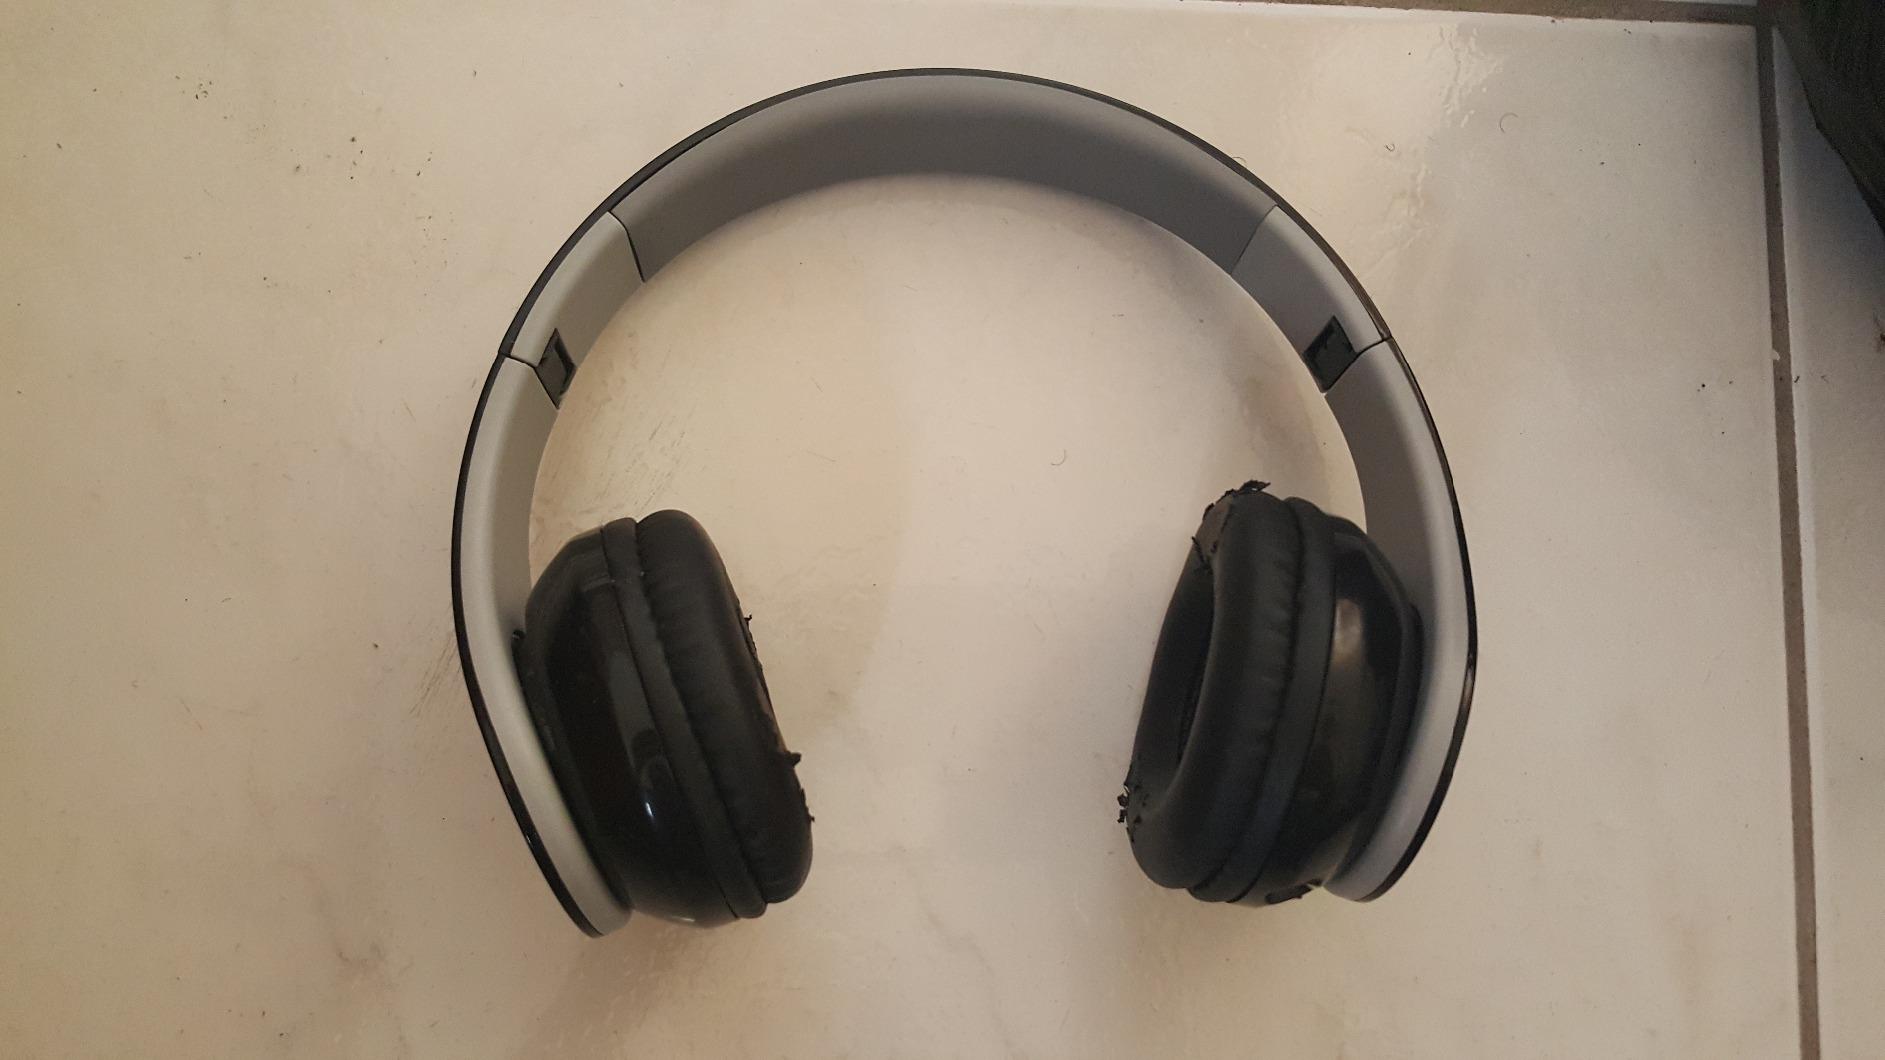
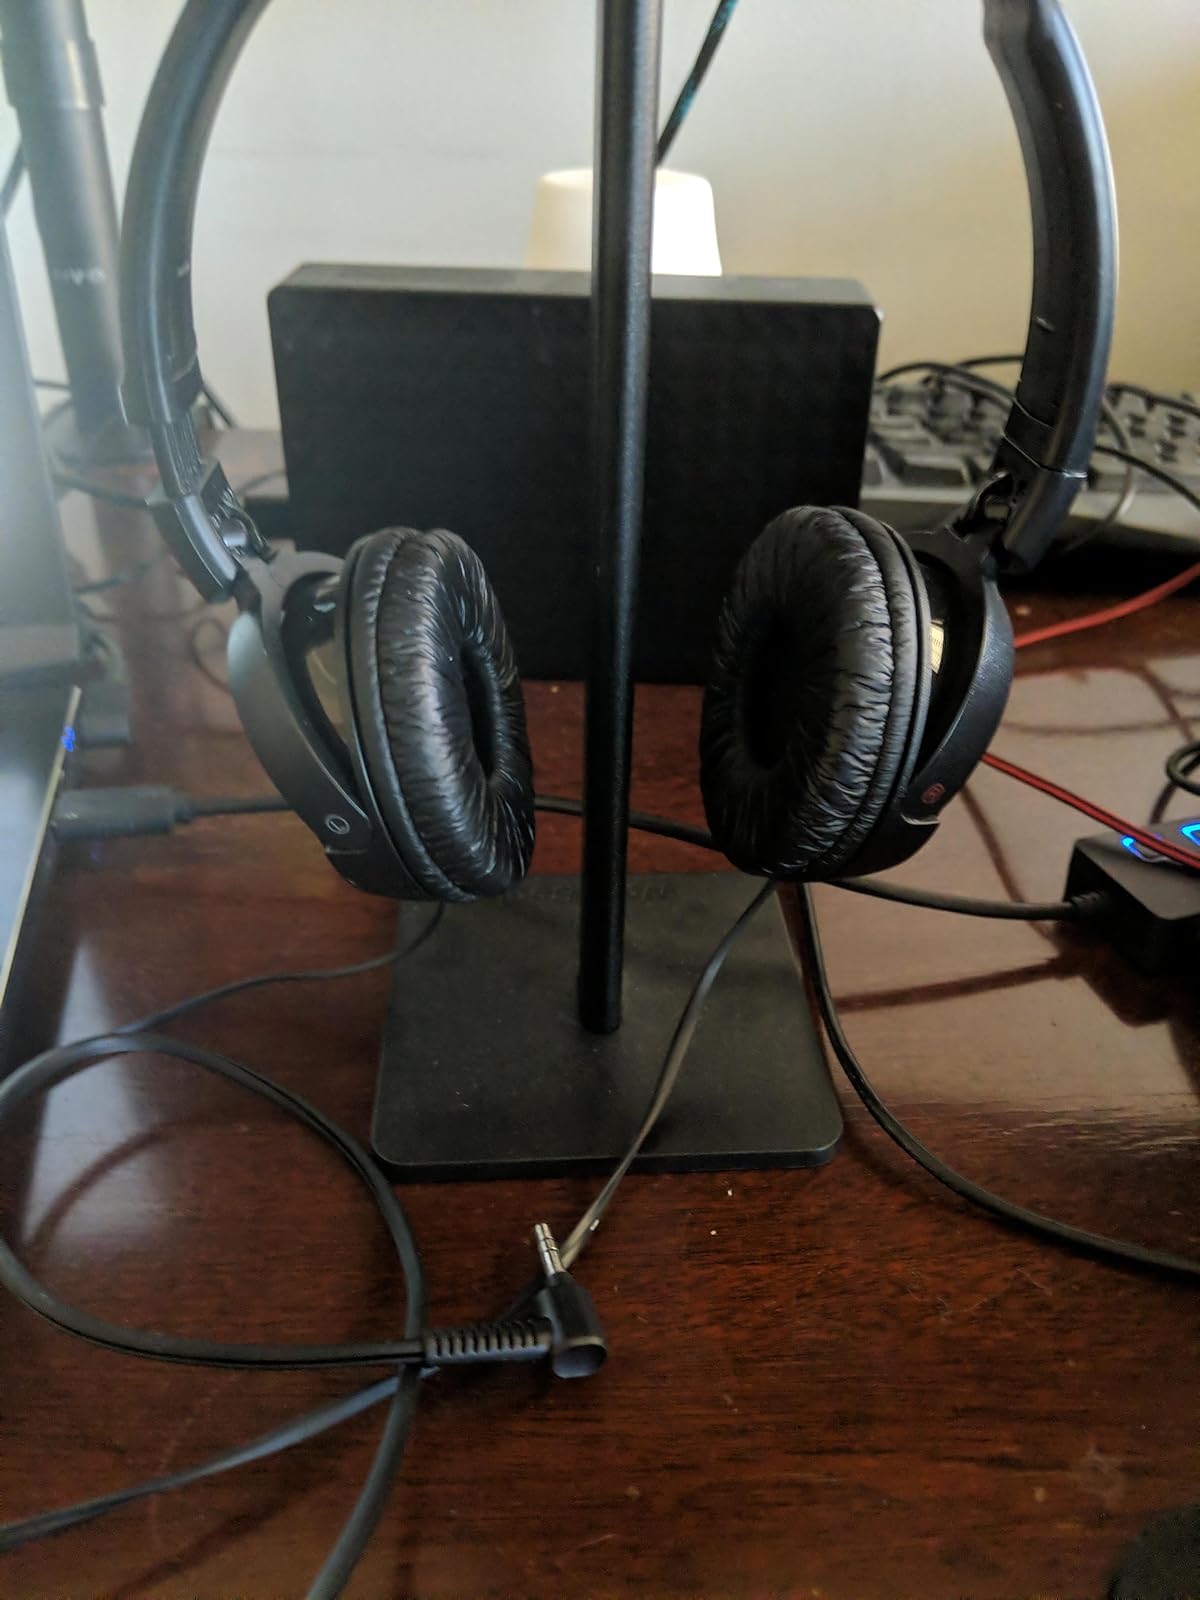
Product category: headphones
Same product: no